La lupa (1996 film)

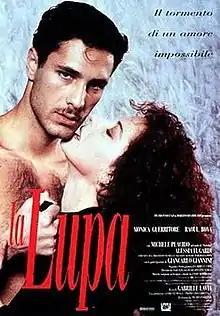

La lupa is a 1996 Italian erotic drama film directed by Gabriele Lavia. It is based on the novella with the same name by Giovanni Verga.